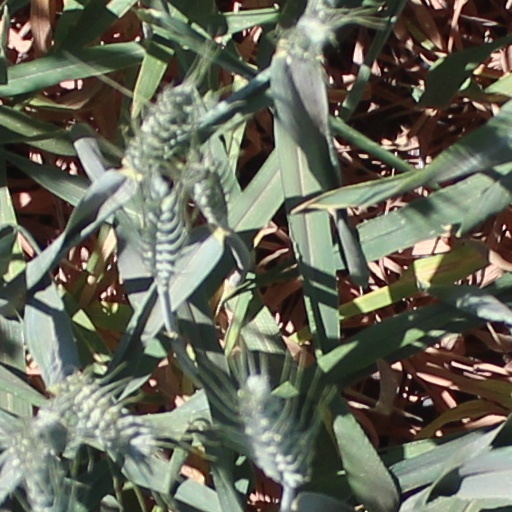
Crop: wheat